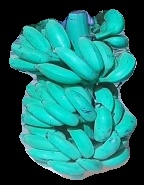
Variety: elakki-bale
Grade: grade3